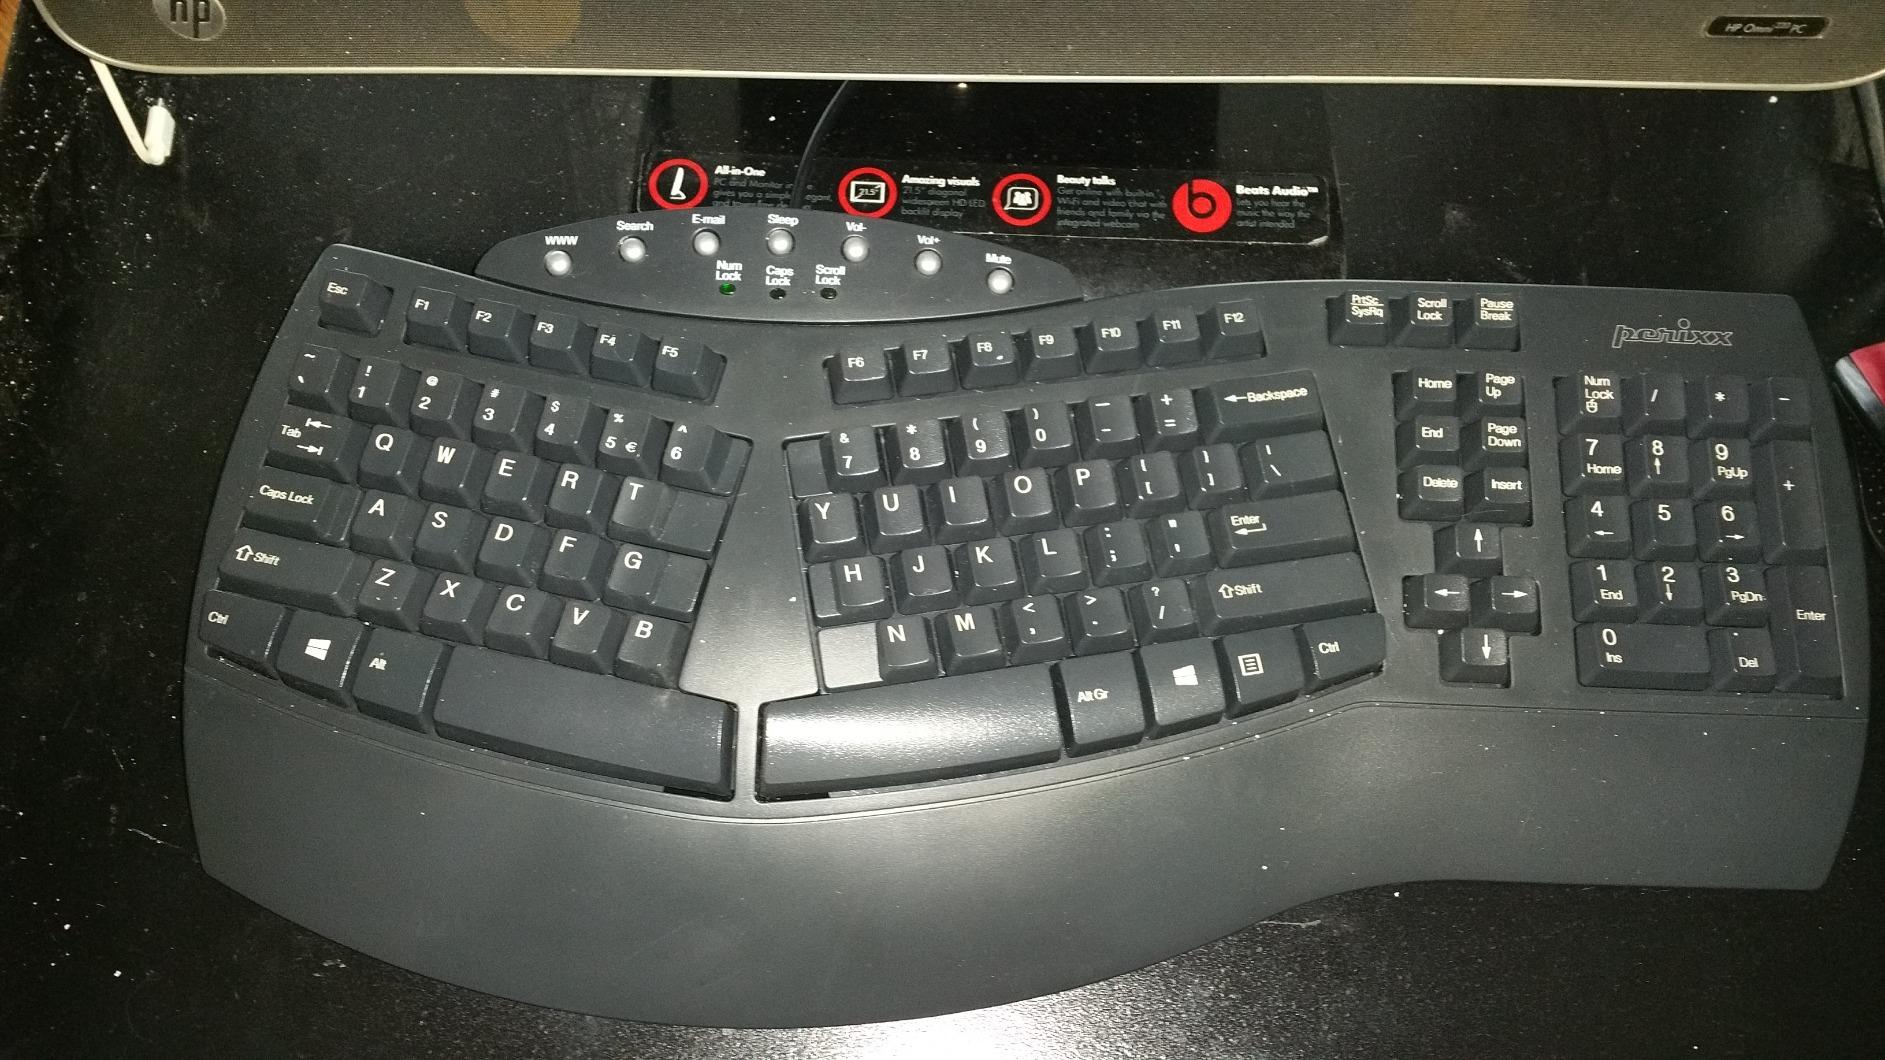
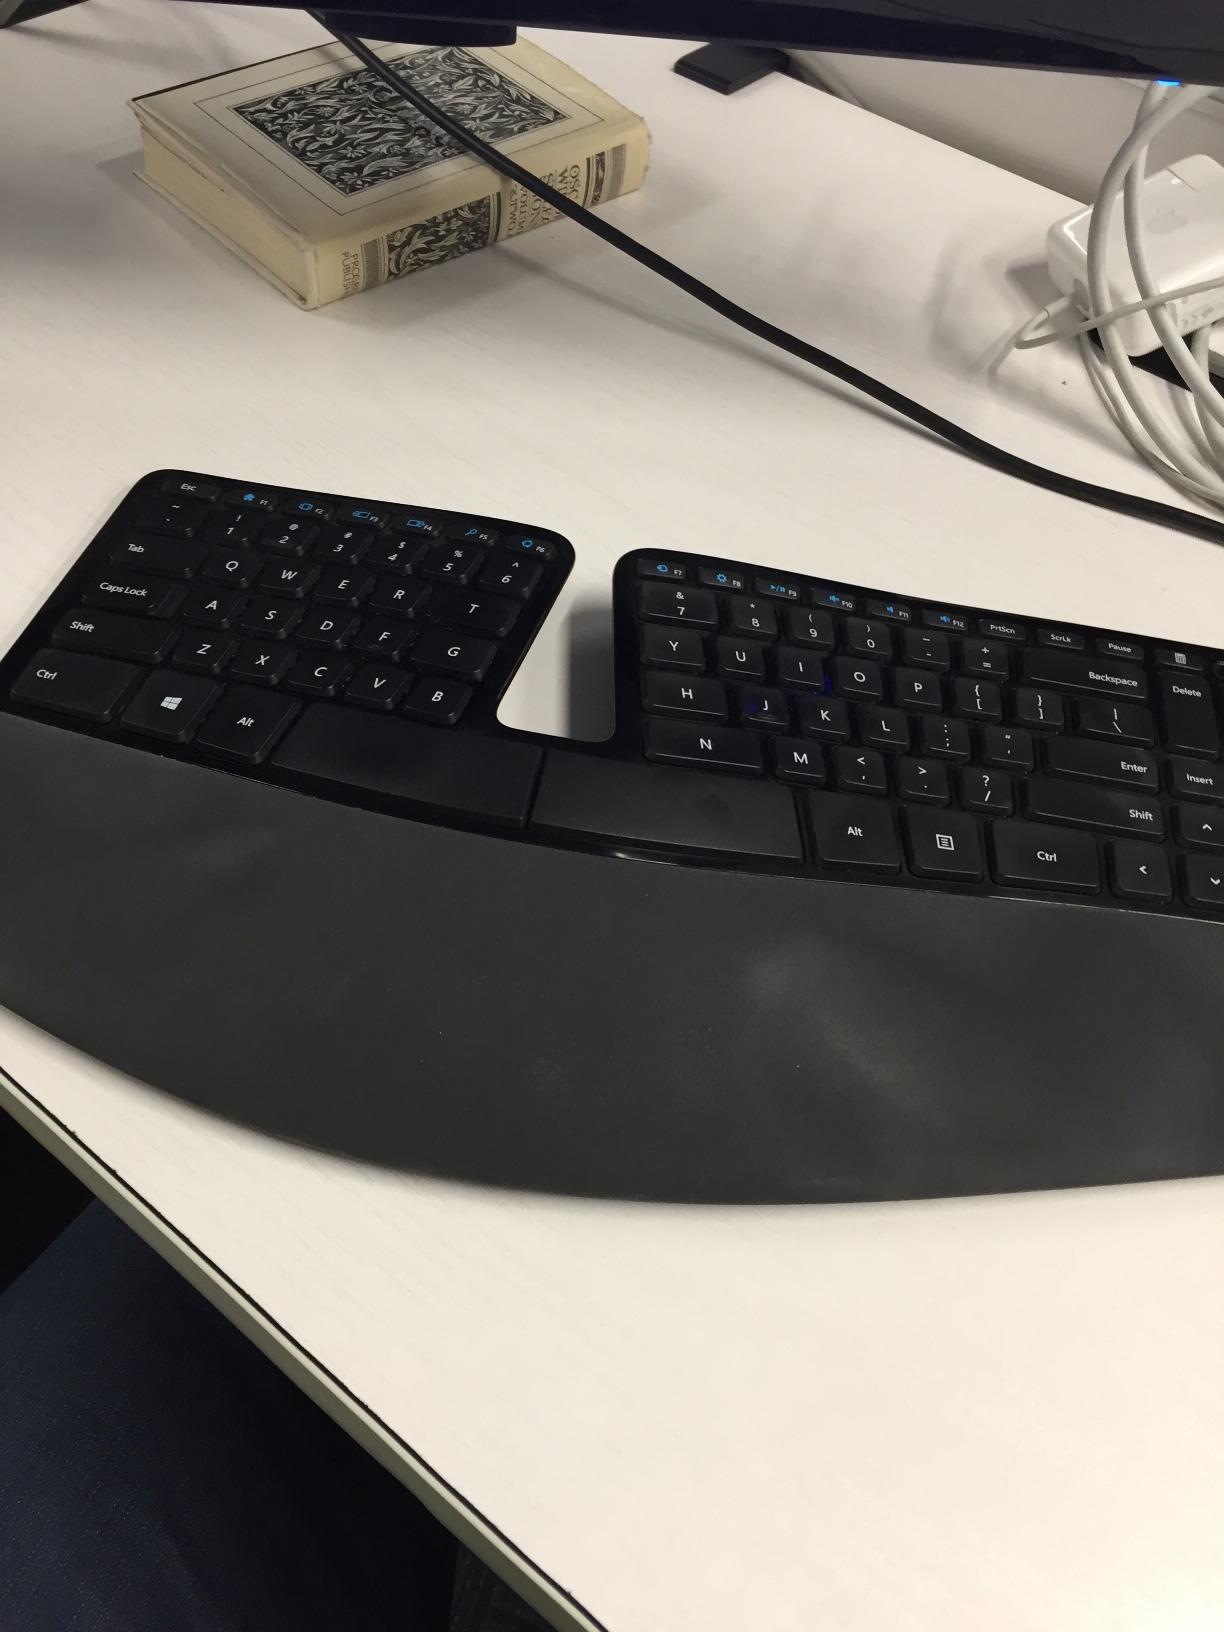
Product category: keyboard
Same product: no